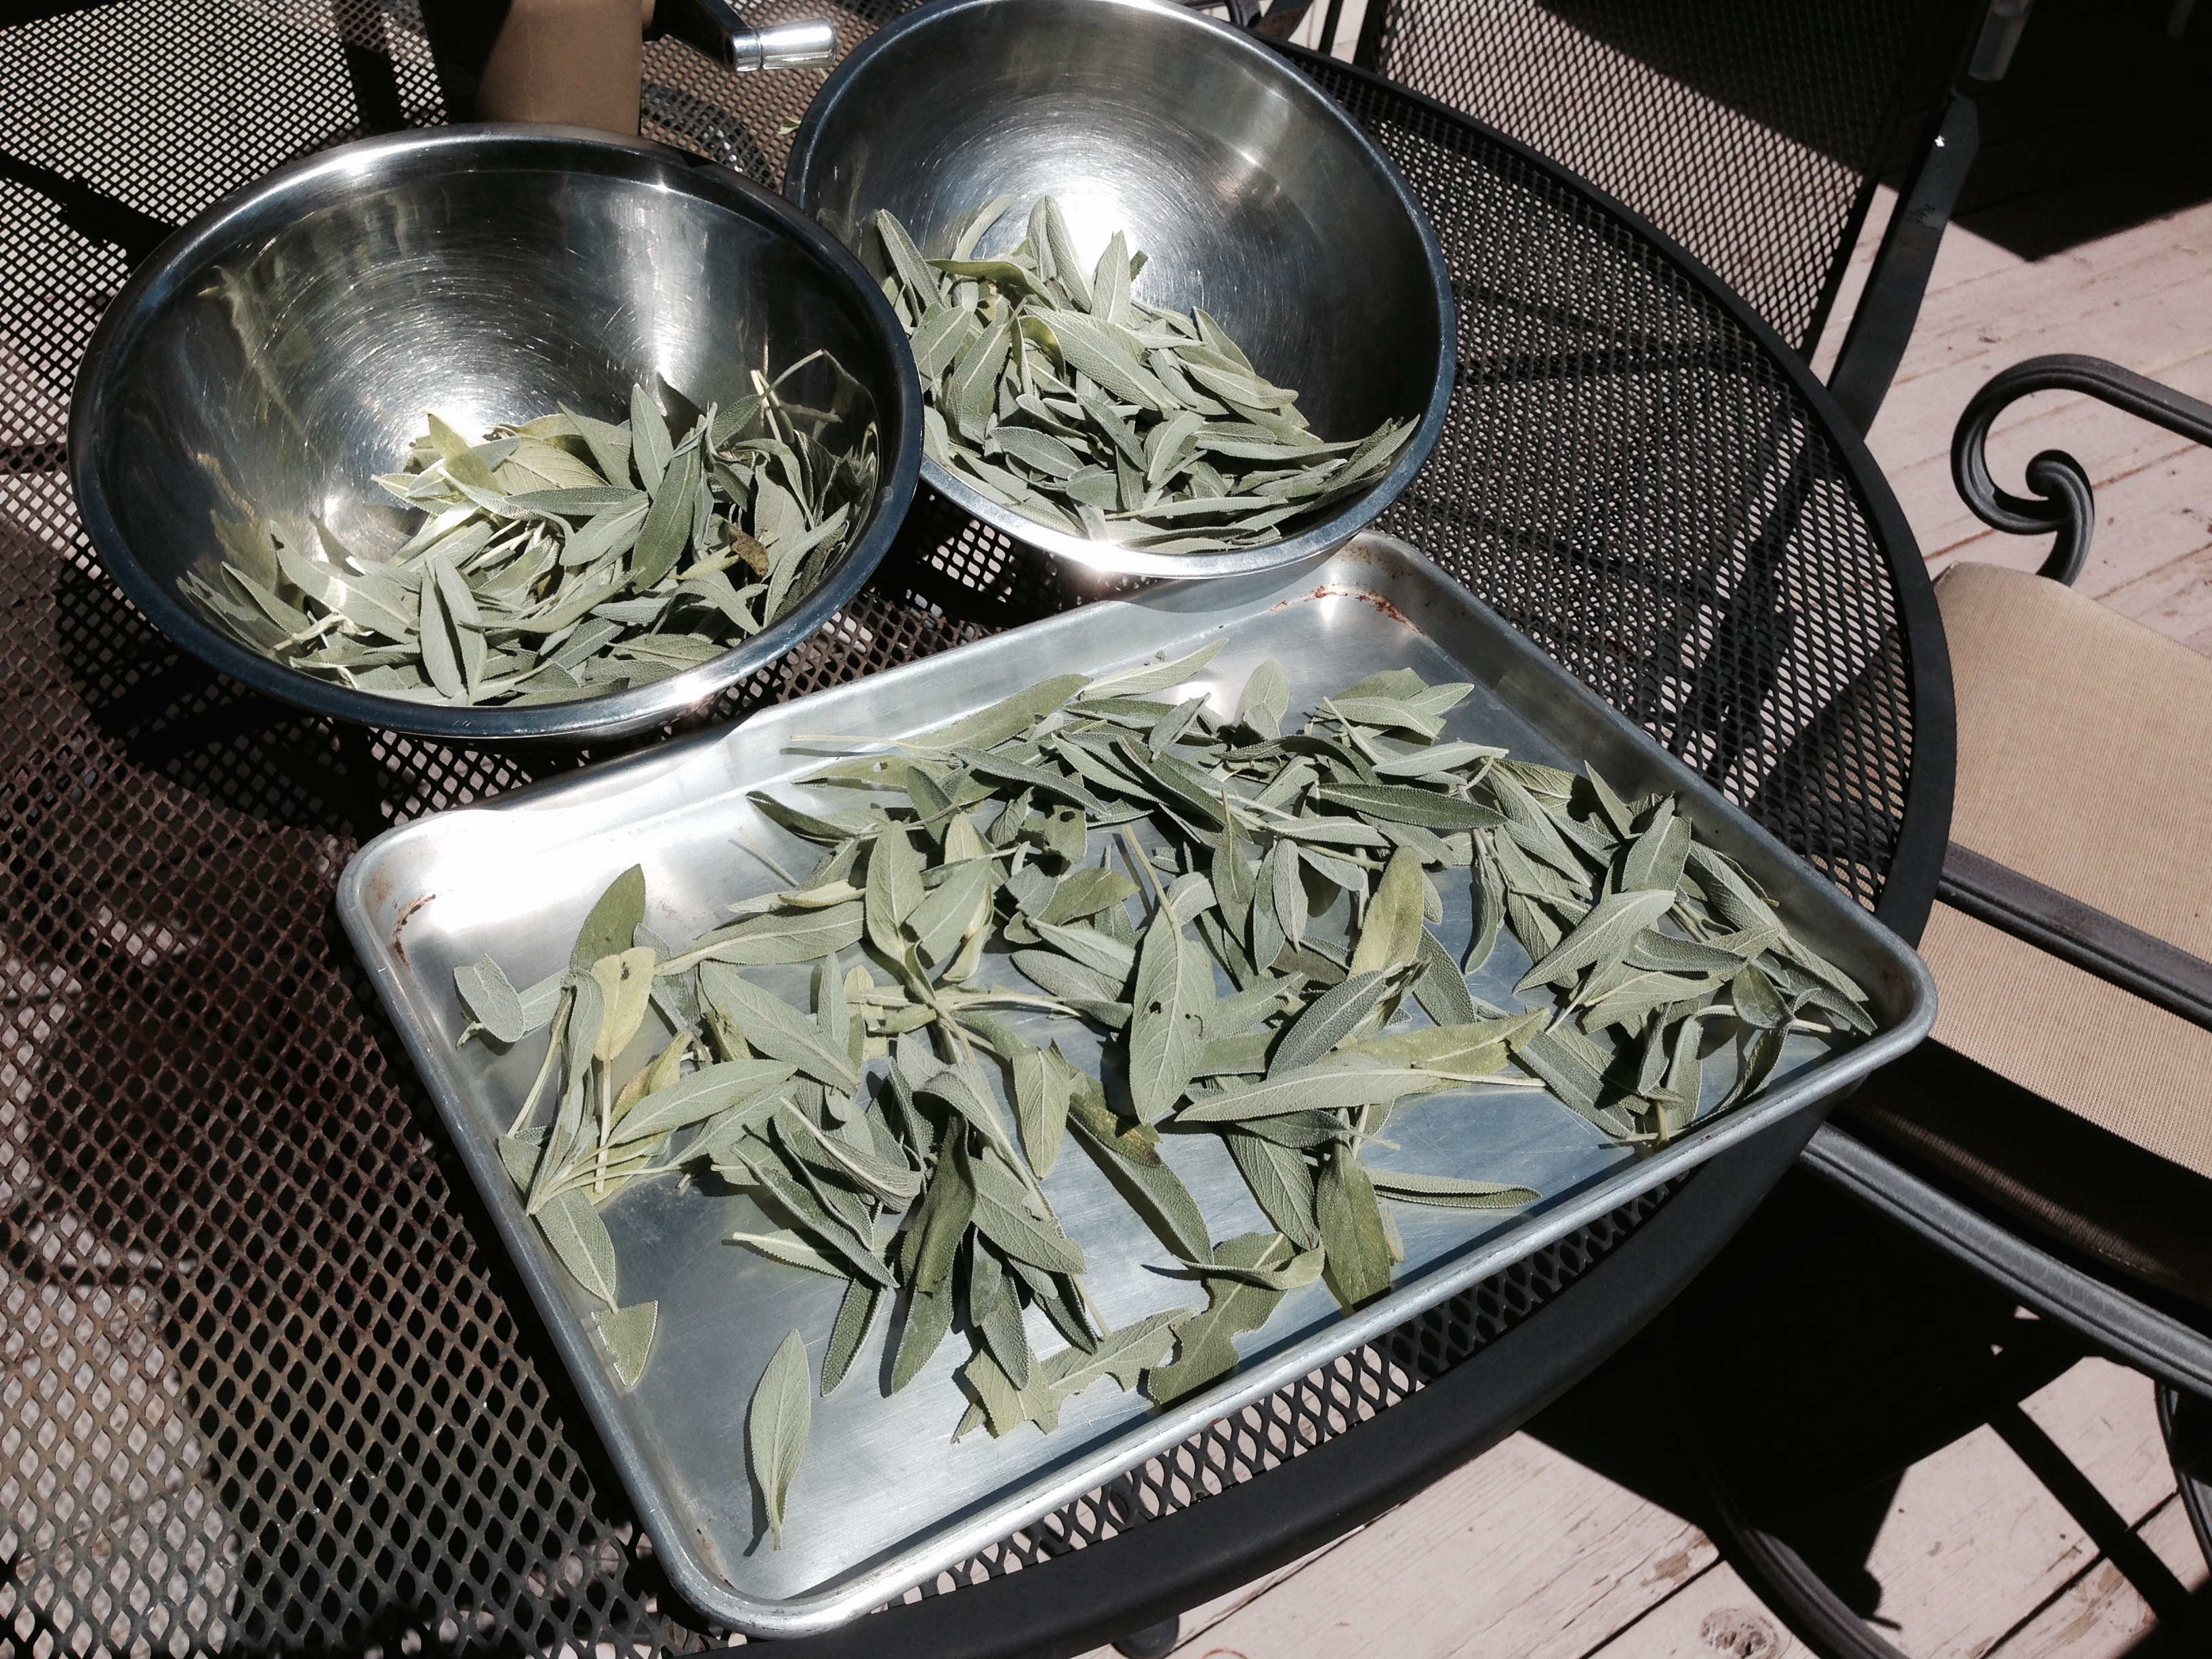
glass, meal, food, cuisine, sage